Campus of Stony Brook University

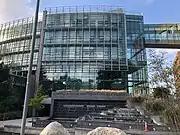
Simons Center for Geometry and Physics

The Simons Center for Geometry and Physics is a center for theoretical math and physics. It opened in 2010 following a $60 million donation by multi-billionaire Jim Simons, the former chairman of the math department at Stony Brook University and the founder of hedge fund Renaissance Technologies. The donation was the largest to a school in the State University of New York system at the time. The university said that the mission of the Simons Center was “to bring together mathematicians, in particular geometers, and theoretical physicists, to inform and learn from each other, and to work on problems of common interest in order to transform each discipline.” The building stands six stories tall, occupies 39,000 square feet and cost $30 million to construct. It includes 35 faculty offices and space for supporting staff, a faculty commons room, conference rooms, a 250-seat lecture hall, an 80-100-seat seminar room, the Simons Center Café and an atrium. A bridge connects the Simons Center to the Math Tower.